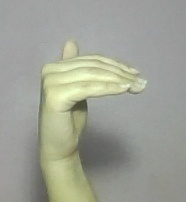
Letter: khaa